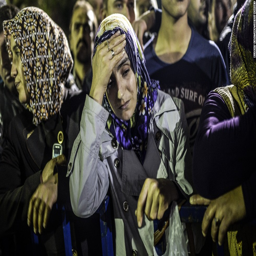
people await news about relatives in front of a hospital .